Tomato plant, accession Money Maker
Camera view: horizontal (90 deg, fisheye); turntable rotation: 330 degrees
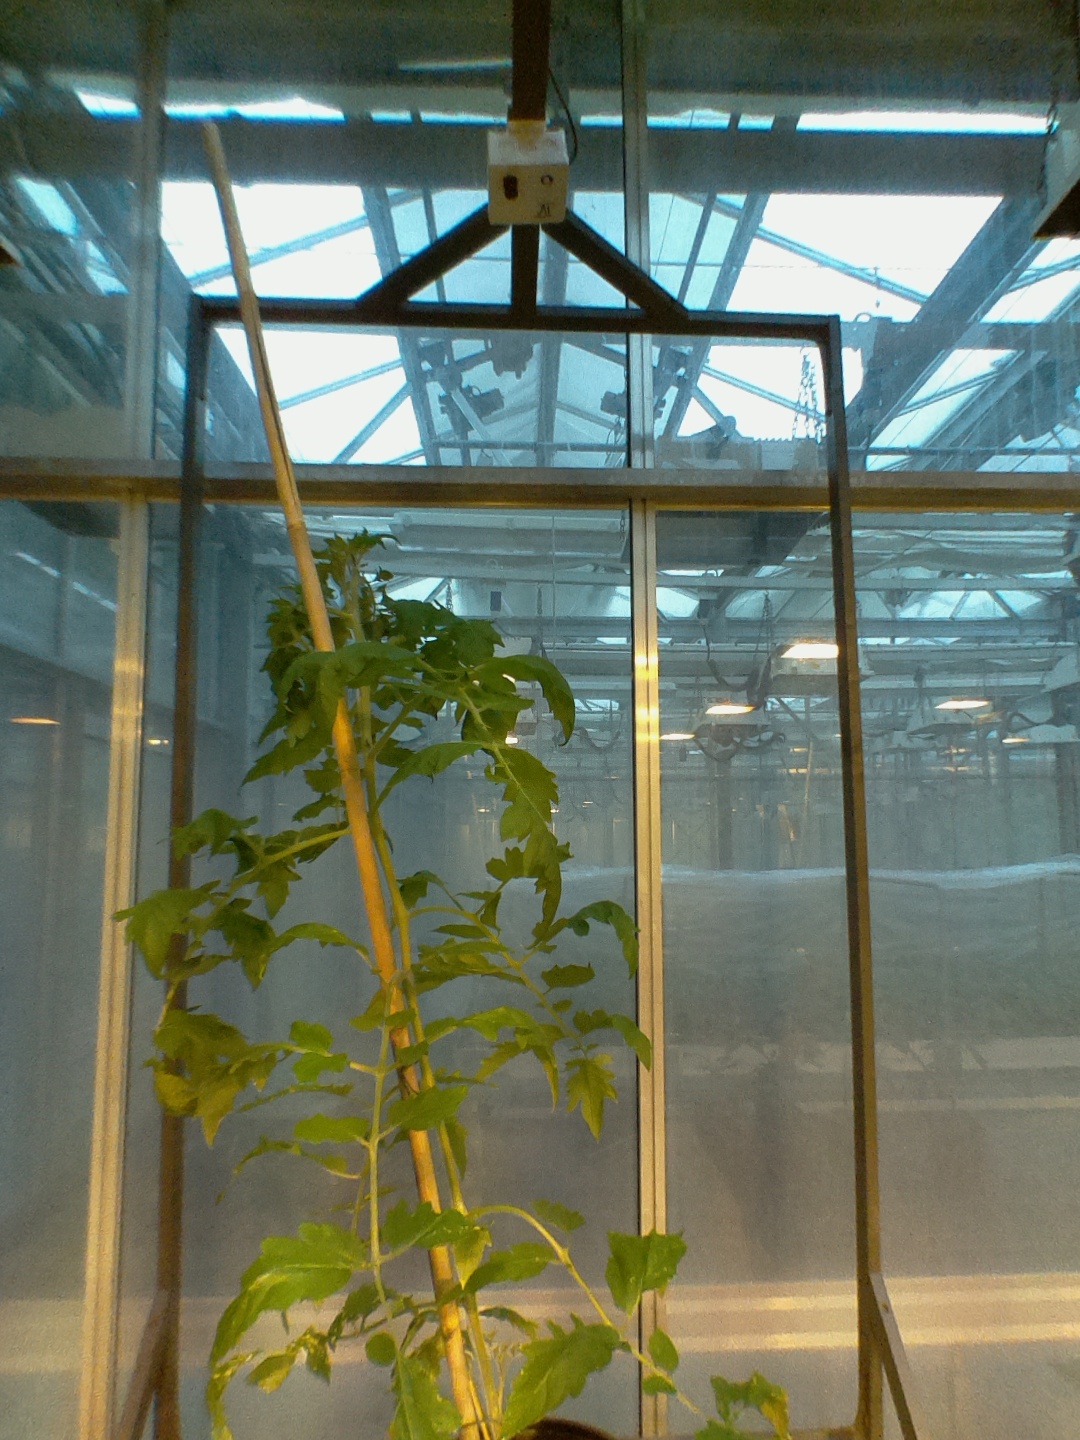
BBCH growth stage 17: 14 of true leaves visible